Wilson Block (Dallas, Texas)

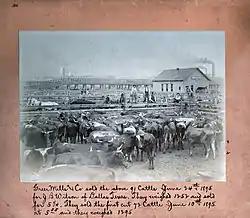

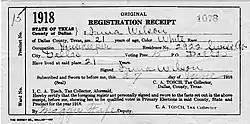
One of the first Texas primary voter registration receipts the year women were granted the right to vote in a Texas primary election.

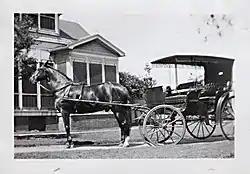
The Wilson's surrey and horse, Buttons

J.B. Wilson (1847–1920) and his younger brother Frederick P. Wilson (1863–1923) emigrated to the US from Canada, and established themselves as successful cattlemen and entrepreneurs of the 19th century. In 1894, Frederick married Henrietta M. Frichot (1864–1953). In 1898, according to Atlas record #5113006922, it states "This historic neighborhood is located on land patented in 1838 to Illinois native John Grigsby. Dallas businessman Frederick P. Wilson and his wife Henrietta Frichot Wilson acquired the site in 1898 and built their residence (2922 Swiss Avenue) and six other houses. Owned by the Wilsons for almost eighty years, the houses became the nucleus of the Wilson Block." However, the actual inscription on Marker Number 6922 reads: "Swiss native Jacob Nussbaumer, a colonist in the pioneer La Reunion settlement of the Dallas area, purchased this land prior to the Civil War. In 1898 his wife Dorothea and children sold it to her niece Henrietta Frichot Wilson (1864-1953), the daughter of La Reunion settlers." According to Preservation Dallas, "In addition to a lot for their own home, Henrietta Frichot Wilson and her husband Frederick Wilson also acquired an entire city block from Henrietta’s uncle, Jacob Nussbaumer. An early Dallas settler, Nussbaumer came to North Texas as part of the utopian La Reunion colony established just west of Dallas in the 1850s.